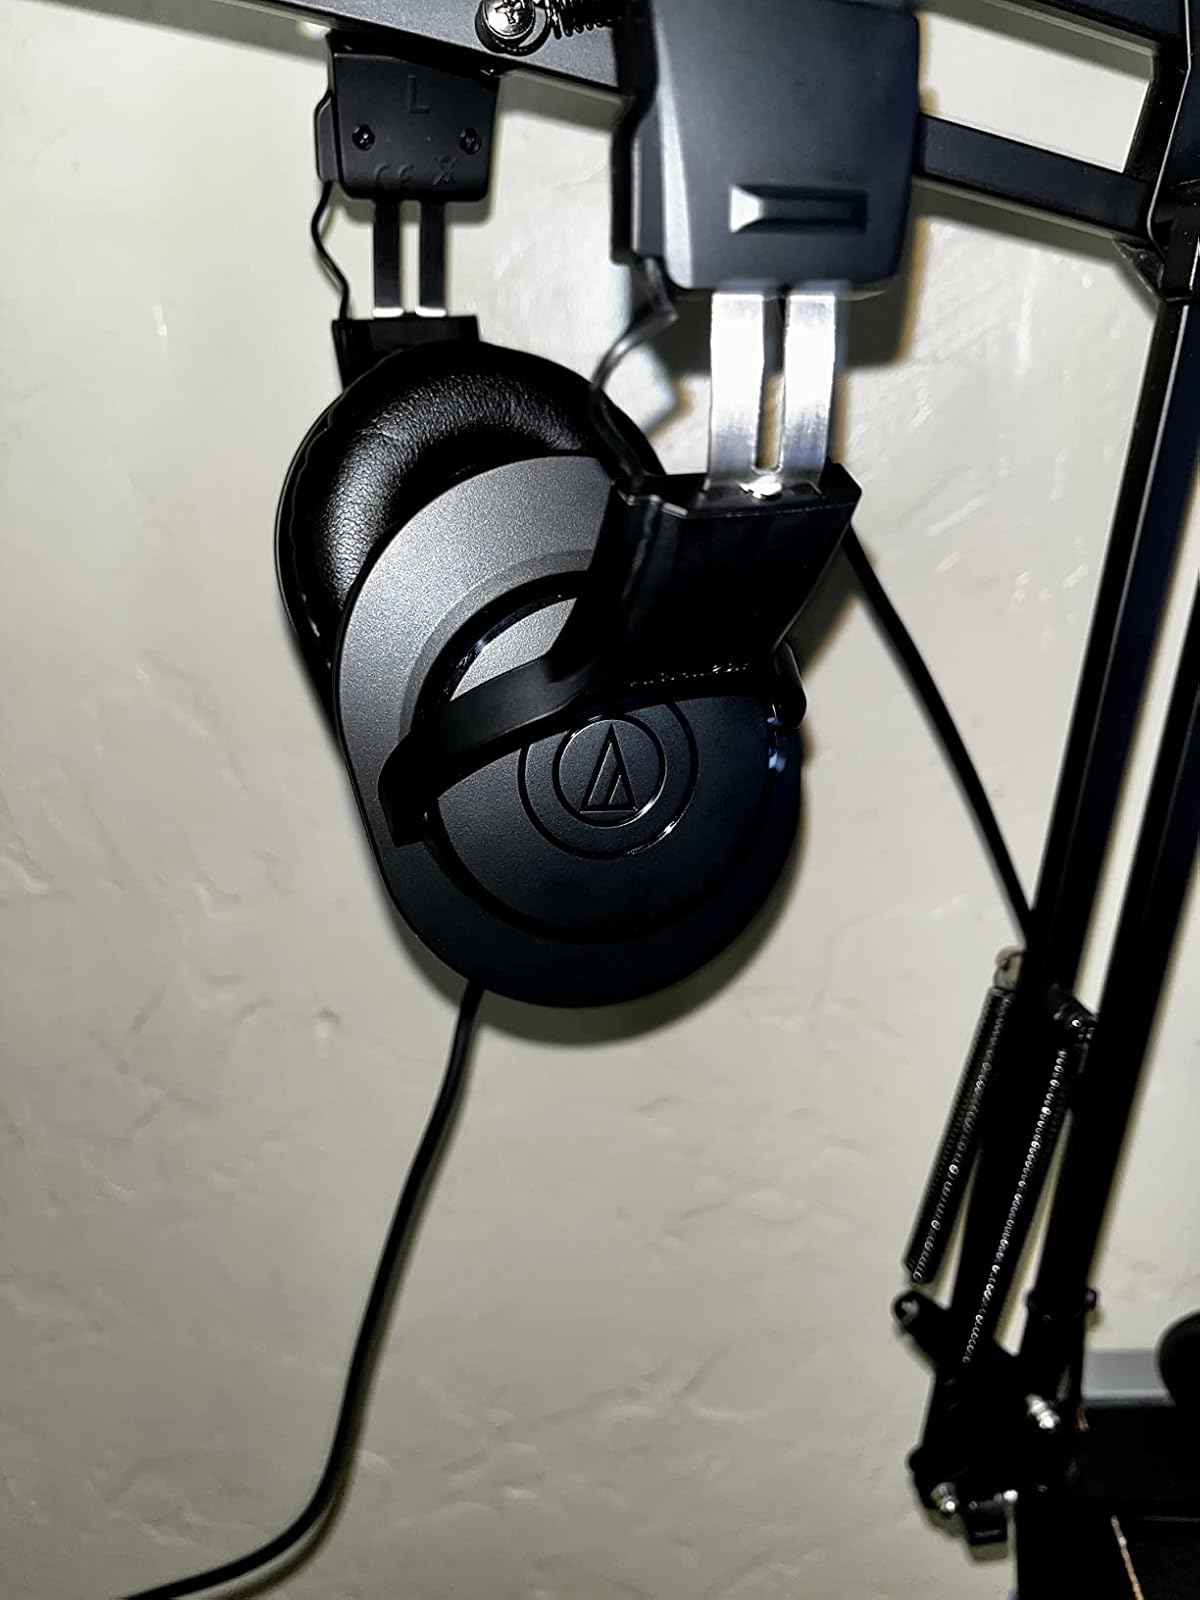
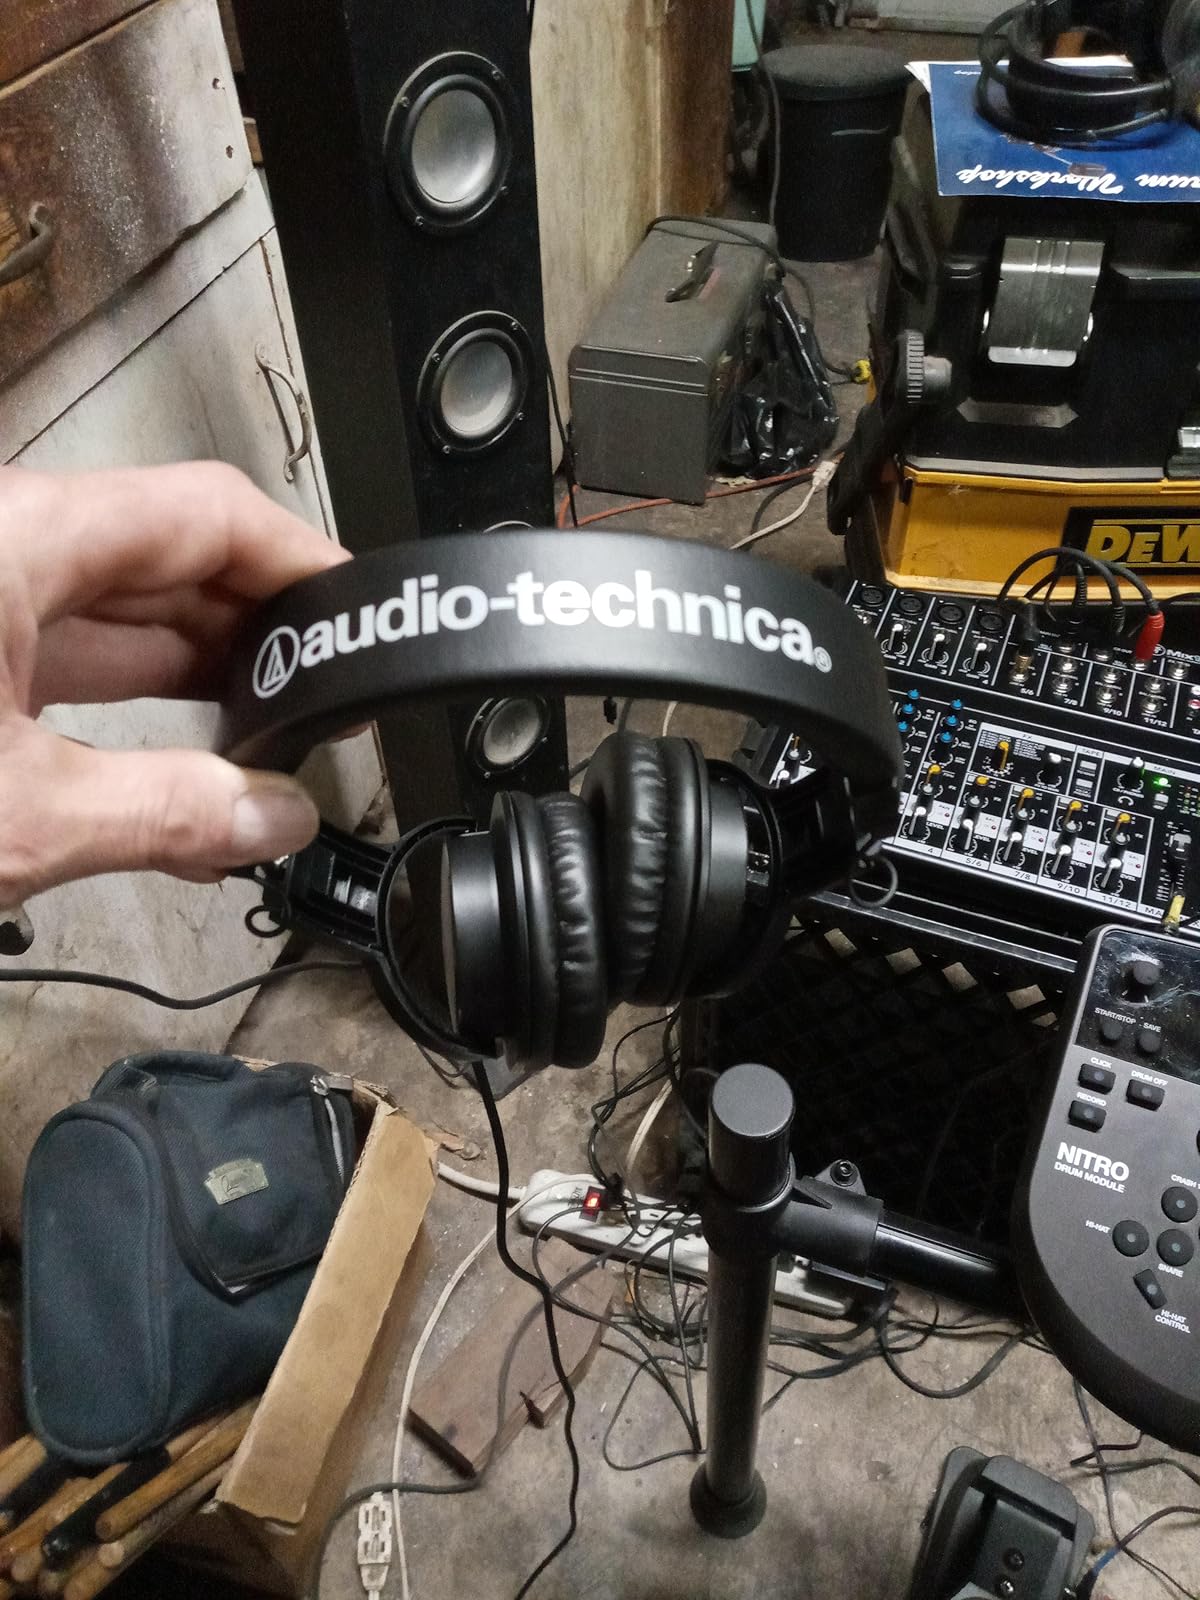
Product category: headphones
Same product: yes